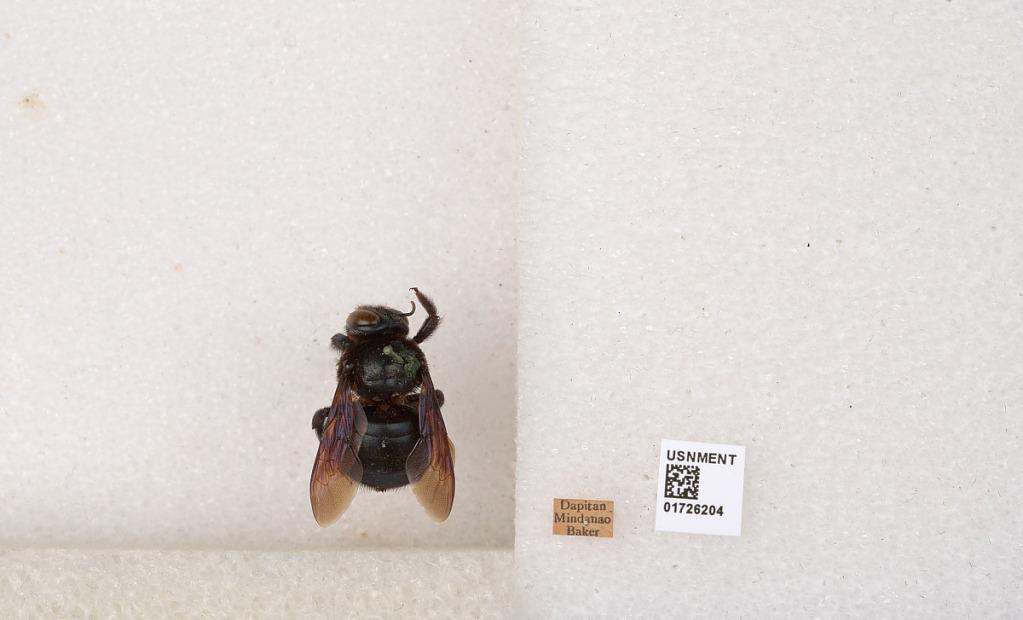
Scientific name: Xylocopa (Zonohirsuta) fuliginata Pérez
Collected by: Baker
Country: Philippines
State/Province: Zamboanga Peninsula
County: Zamboanga del Norte
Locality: Dapitan, Mindanao